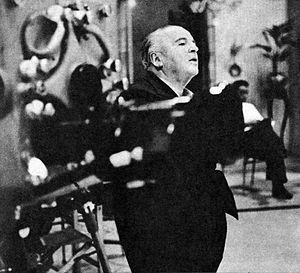
Mario Mattoli, né le 30 novembre 1898 à Tolentino, dans la province de Macerata, dans les Marches, et mort le 26 février 1980 à Rome, est un réalisateur italien.